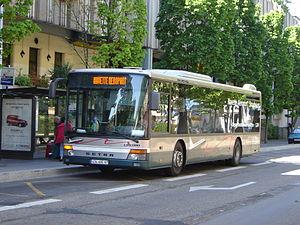
S 315 NF de l'ancienne Navette aéroport à Strasbourg
La Compagnie des transports strasbourgeois est une société publique locale, fondée en 1877 à Strasbourg. Elle a pour objectif l'exploitation du réseau de transports en commun de voyageurs sur le territoire de l'Eurométropole de Strasbourg.